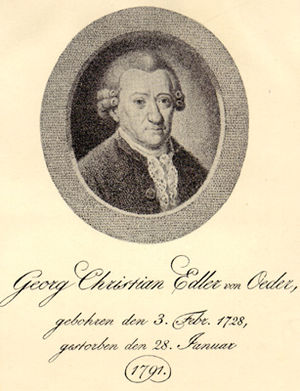
Georg Christian Oeder
Georg Christian Oeder var en tyskfødt botaniker og statsøkonom, virksom i oplysningstidens Danmark.